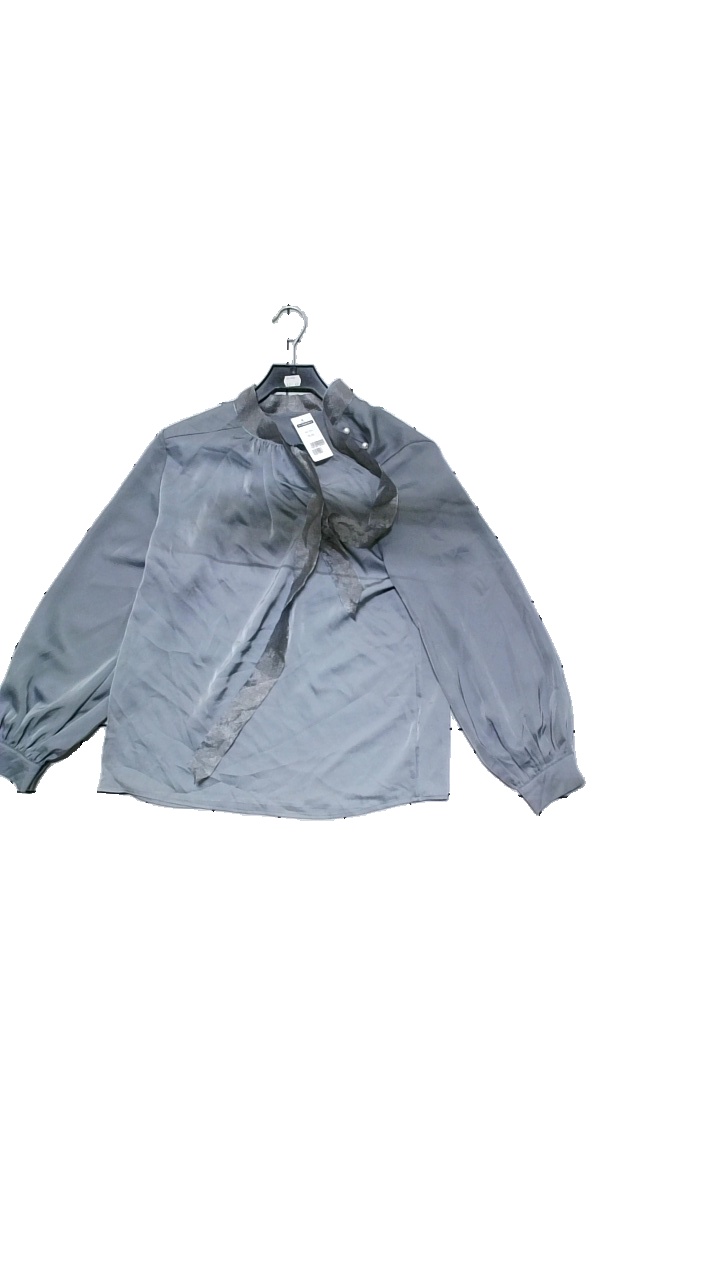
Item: Blouse (Ladies)
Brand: Chicwish
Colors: Grey, Turquoise
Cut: Loose
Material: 100% polyester
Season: All
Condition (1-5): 4
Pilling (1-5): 5
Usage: Reuse
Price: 50-100